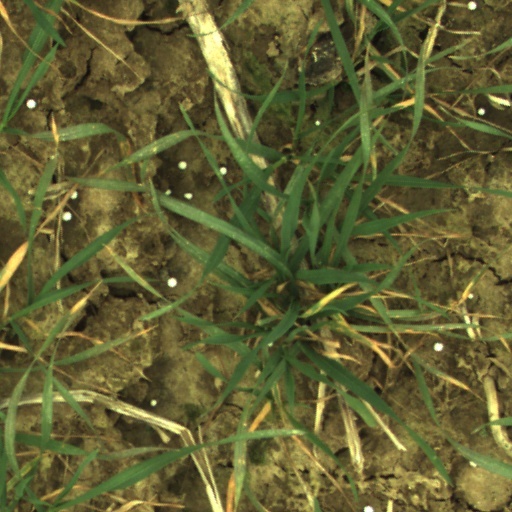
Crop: wheat